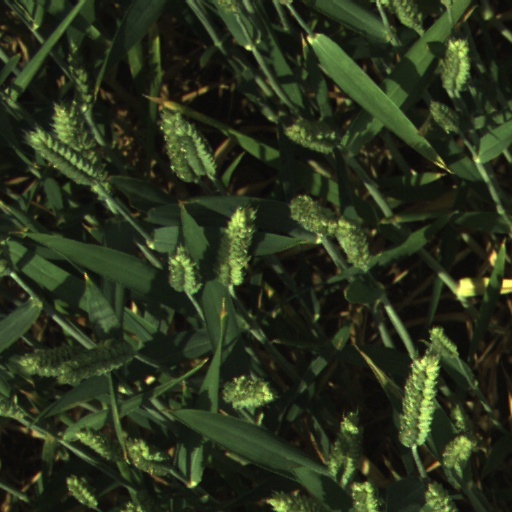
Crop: wheat